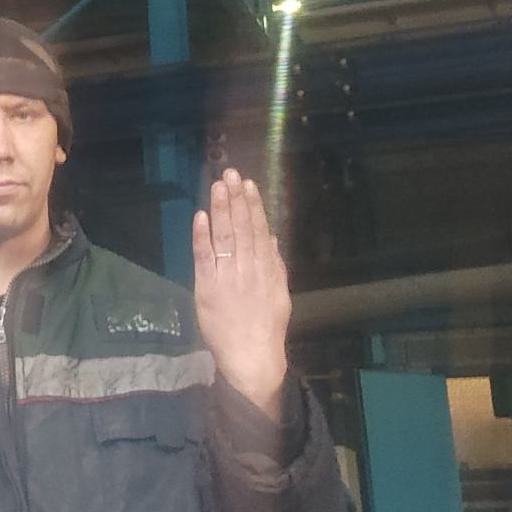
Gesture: stop_inverted